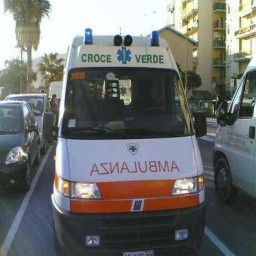
Label: ambulance